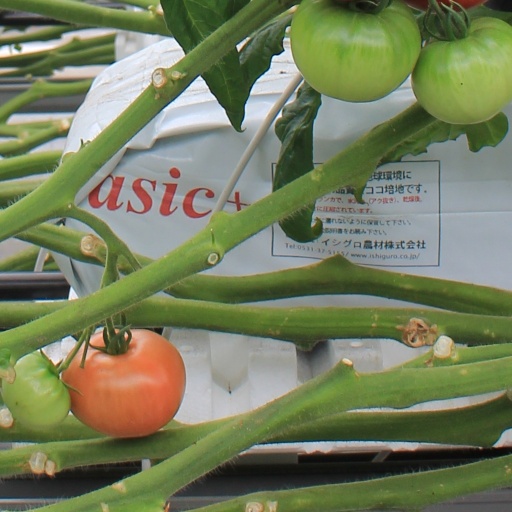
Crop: tomato